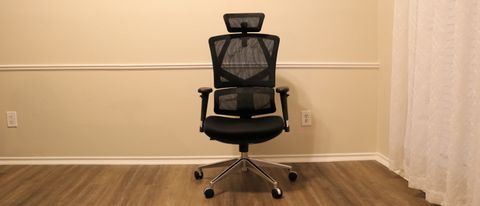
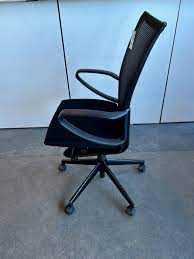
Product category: items_chair
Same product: no